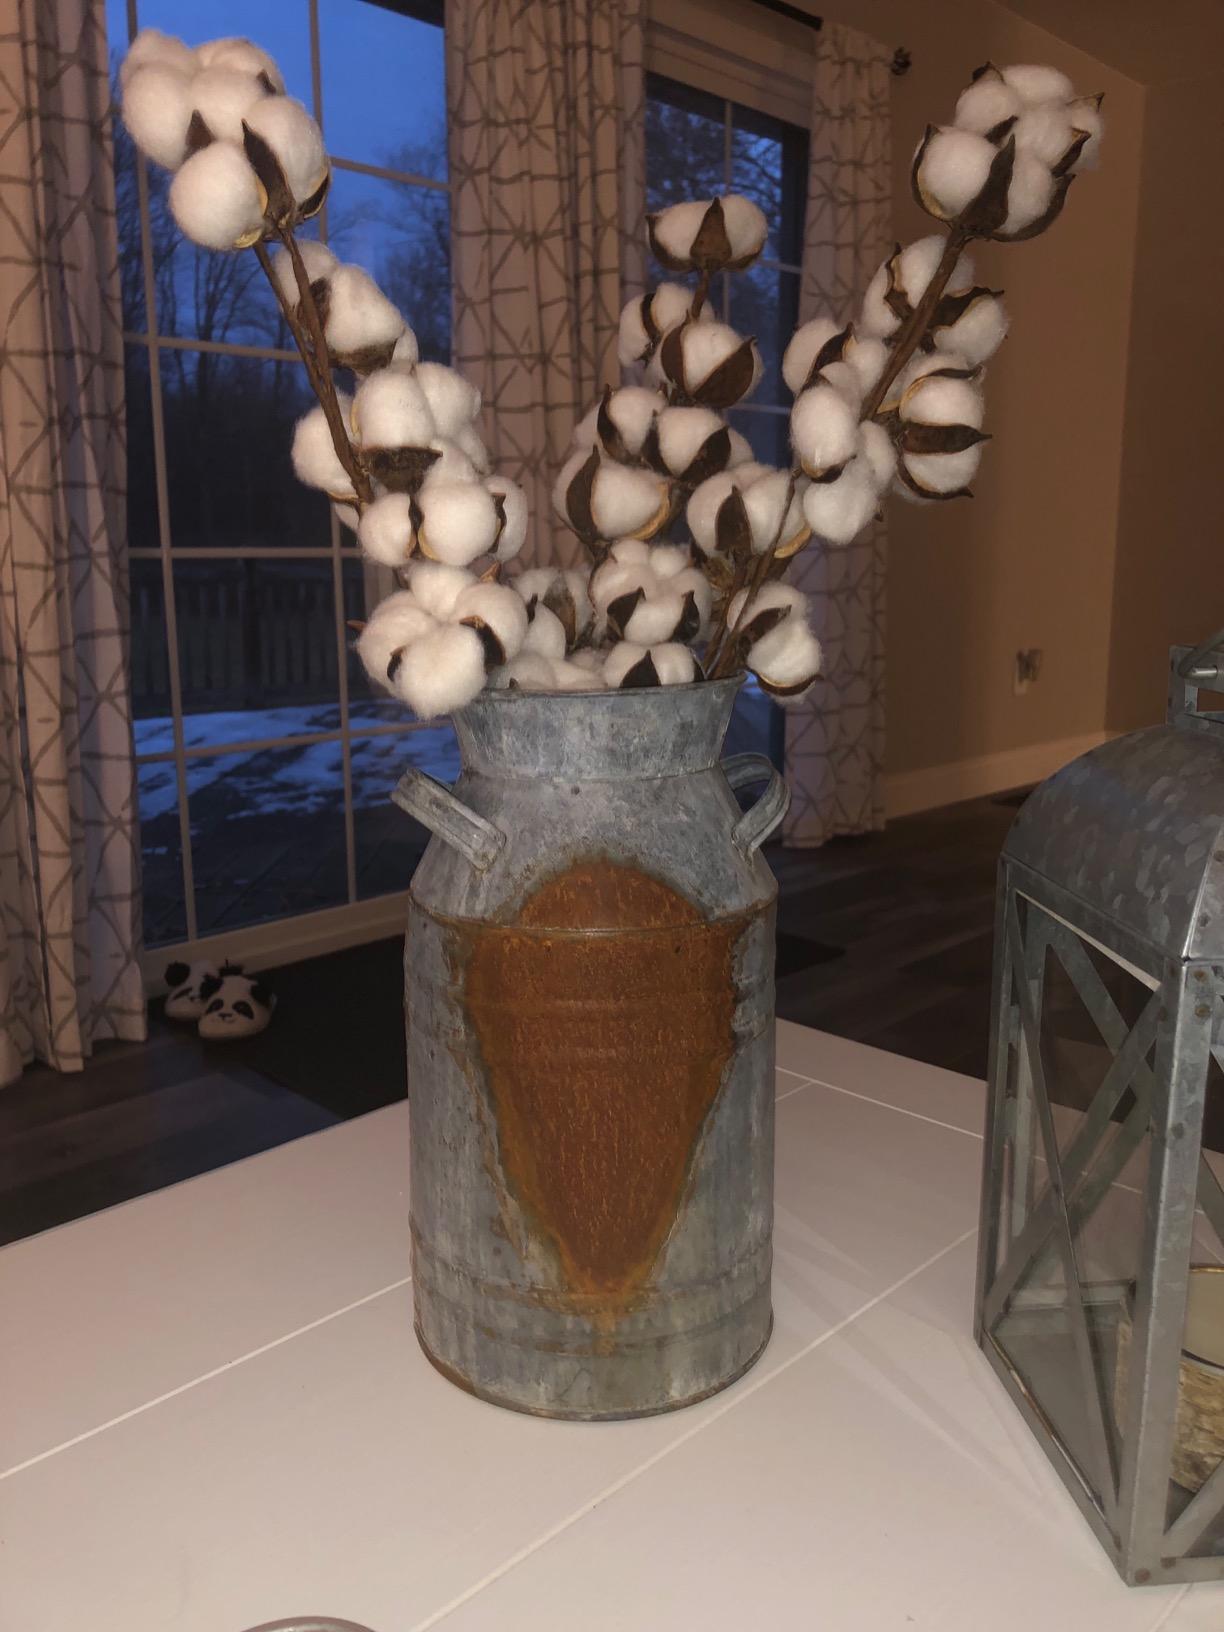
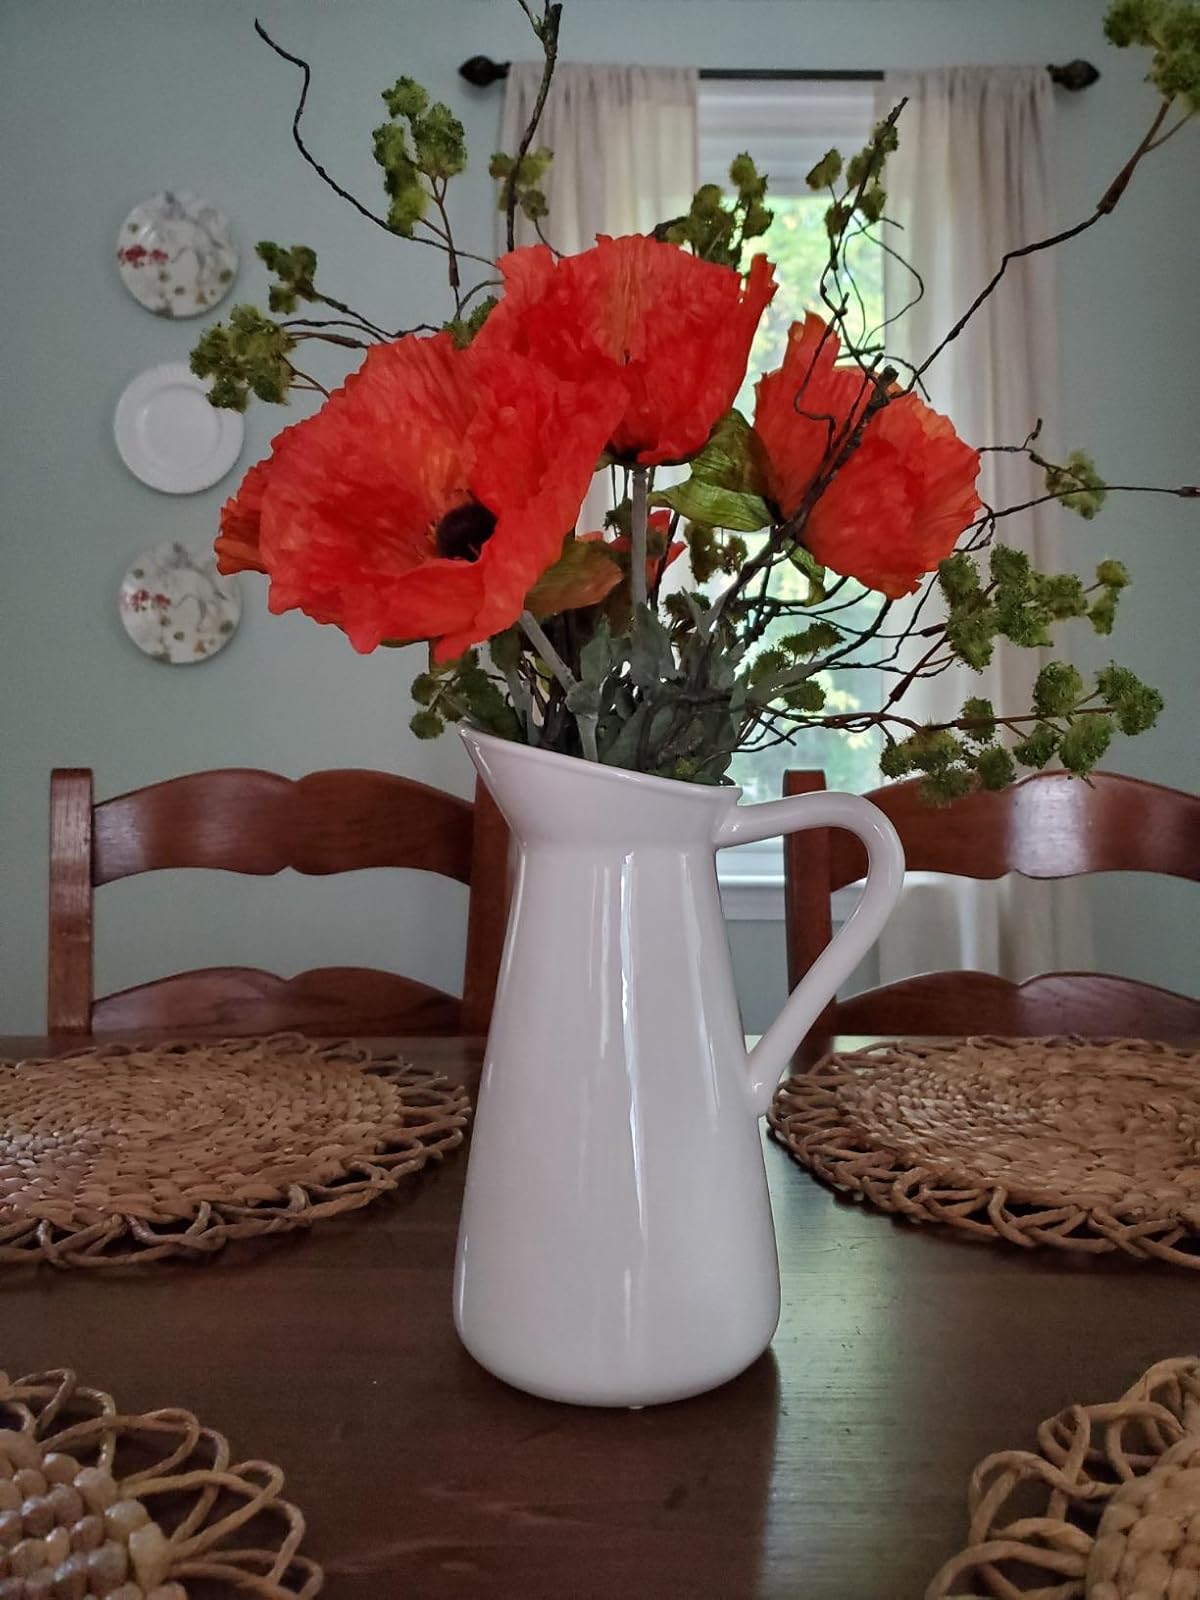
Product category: vase
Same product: no